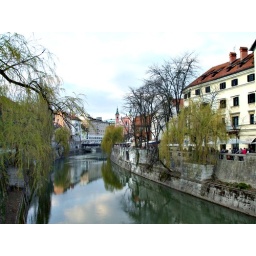
quiet river cutting its path around the castle hill and tearing apart Ljubljana's old center